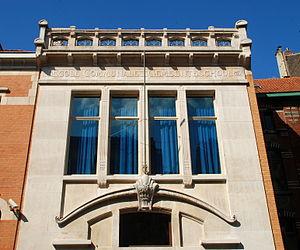
Belgique - Bruxelles - École Rodenbach (Art nouveau - architecte Henri Jacobs - 1905-1911)
L'école communale nᵒ 4 de Forest, dite « école Rodenbach », est une école de style Art nouveau édifiée par l'architecte Henri Jacobs aux numéros 37 et 39 de la rue Rodenbach à Forest, Bruxelles.